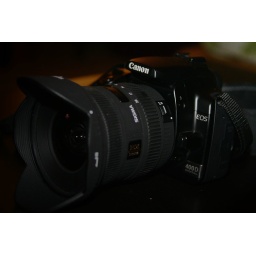
just got the glass today. sad there's a four day sand storm in dubai, can't try it outdoors. shush..